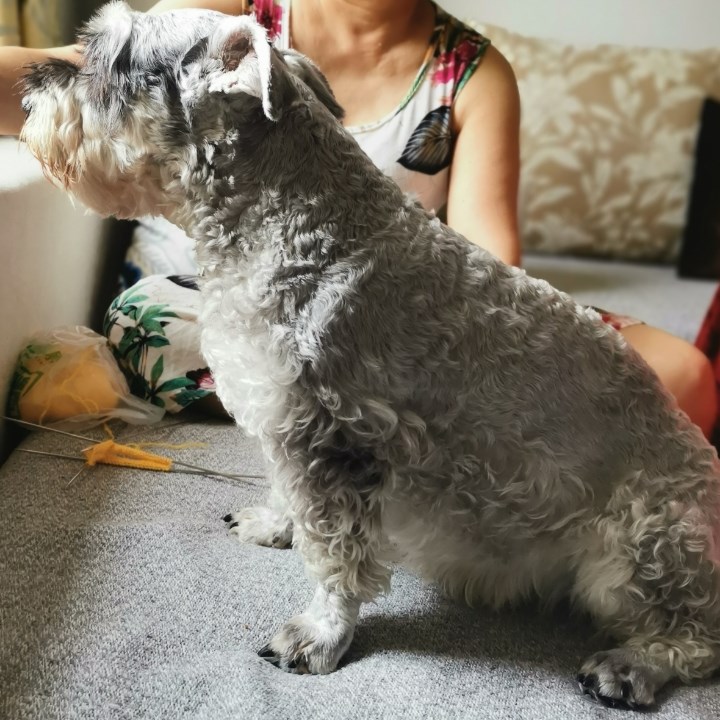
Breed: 2342-n000102-miniature_schnauzer